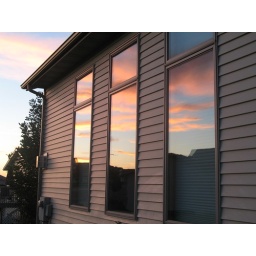
more beautiful clouds in the sky tonight, but I thought I'd mix it up a little and show the reflection